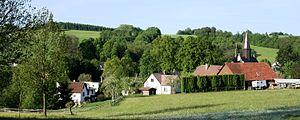
Korouhev est une commune du district de Svitavy, dans la région de Pardubice, en République tchèque. Sa population s'élevait à 808 habitants en 2017.